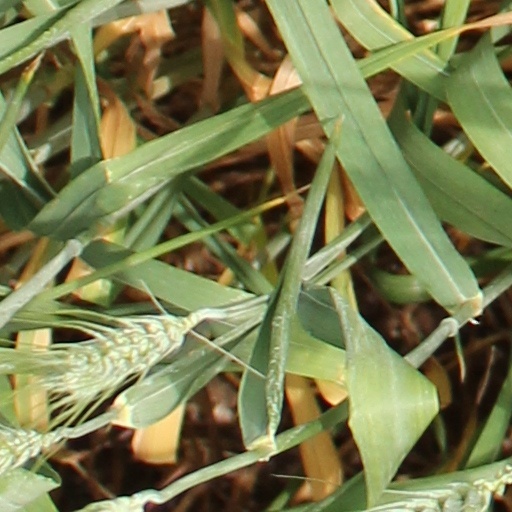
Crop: wheat